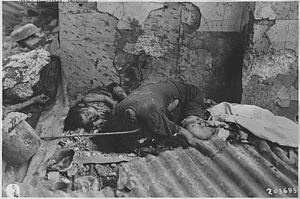
Le nom de massacre de Manille désigne les exactions commises sur des civils philippins par des soldats de l'Empire du Japon durant la bataille de Manille, entre février et mars 1945.
La Campagne des Philippines de 1944-1945 vit la reconquête par les Alliés des Philippines occupées depuis 1942 par l'Empire du Japon. Les manœuvres pour l'invasion du pays débutèrent le 17 octobre 1944, et un débarquement d'envergure eut lieu le 20. Les combats se poursuivirent jusqu'à la fin de la Seconde Guerre mondiale. Le courage des défenseurs philippins et américains est célébré aux Philippines le 9 avril, lors de la fête nationale connue sous le nom de "Jour de la bravoure". La population civile philippine a gravement souffert au cours cette campagne, victime aussi bien des massacres et des exactions japonaises que des bombardements massifs américains en zones urbaines.